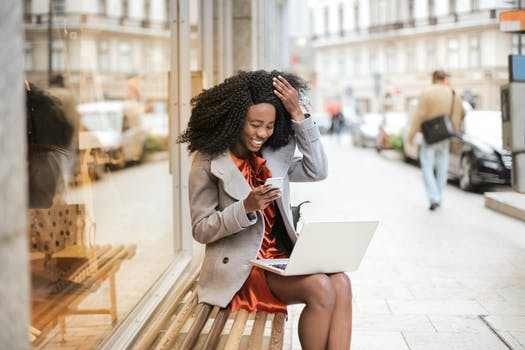
Label: No Watermark